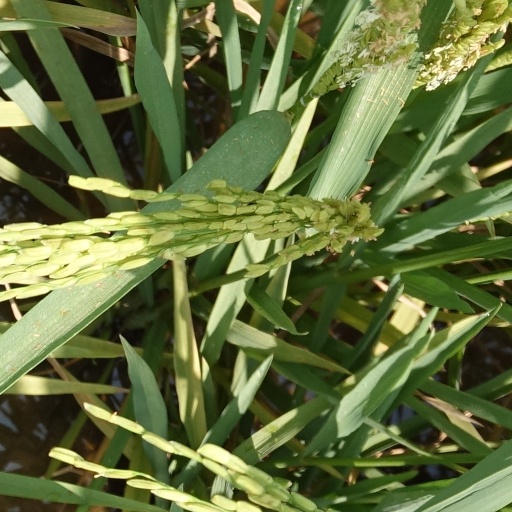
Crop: rice